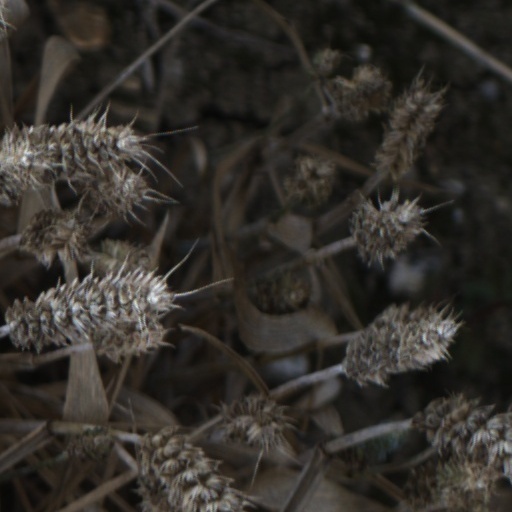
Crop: wheat